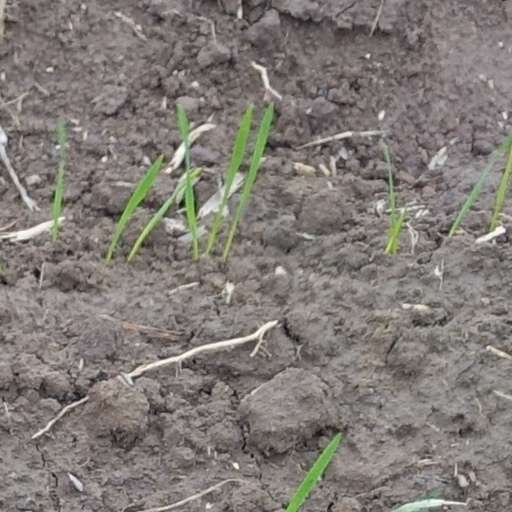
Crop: wheat